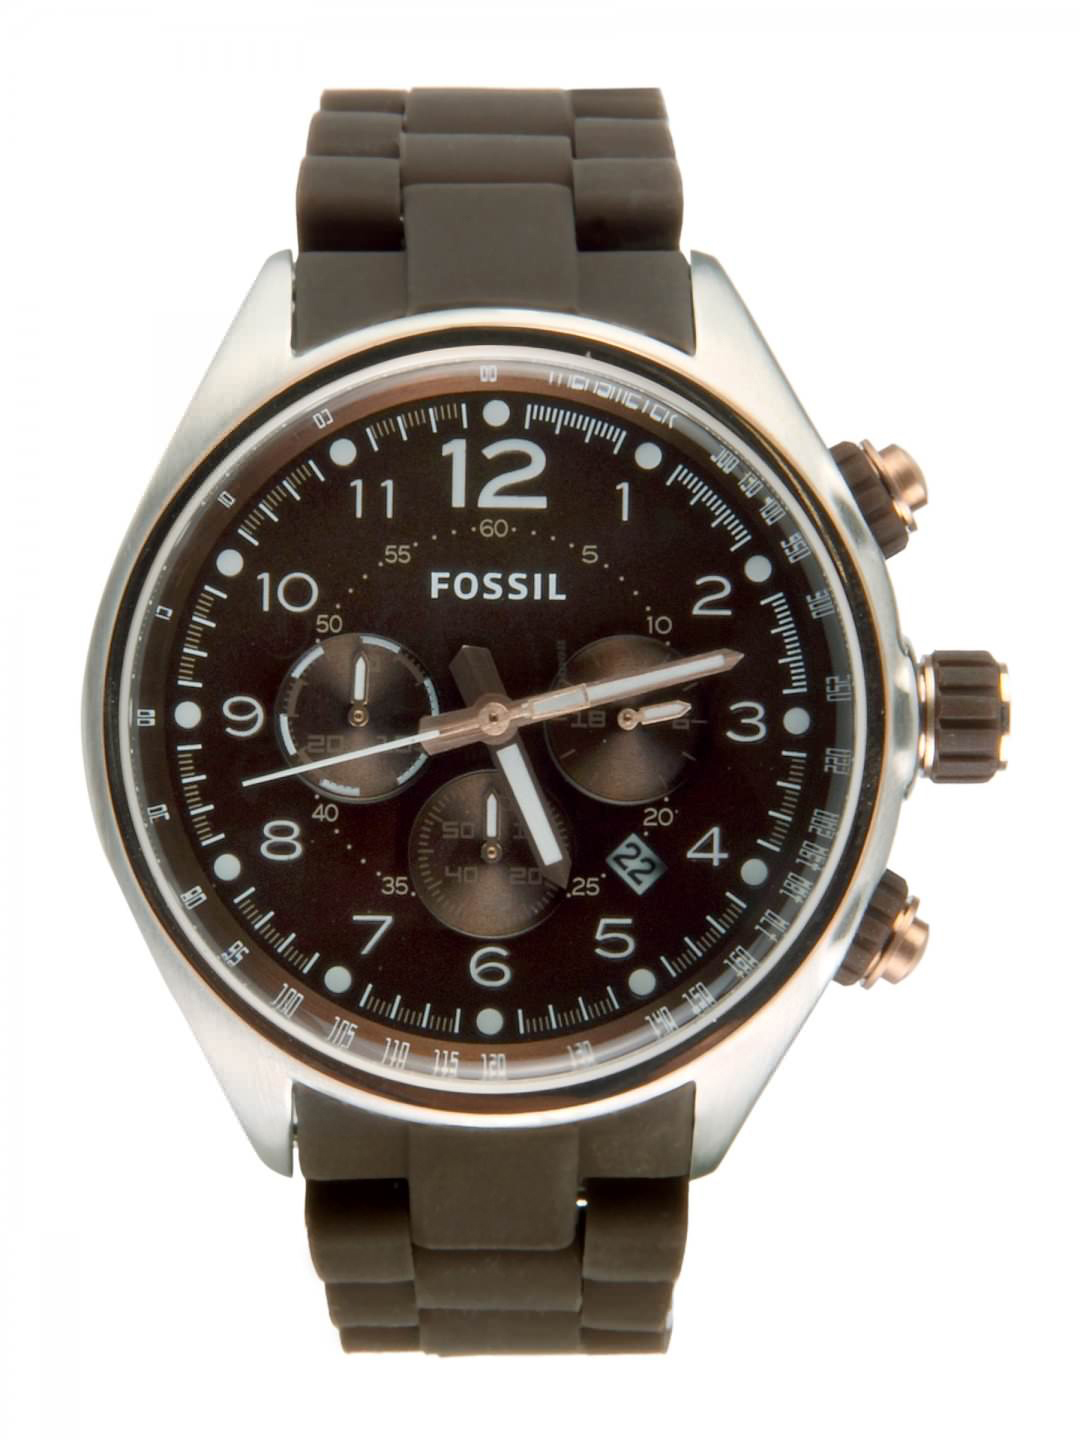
Fossil Men Brown Dial Chronograph Watch CH2727
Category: Accessories / Watches / Watches
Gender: Men
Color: Brown
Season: Winter 2016
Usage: Casual